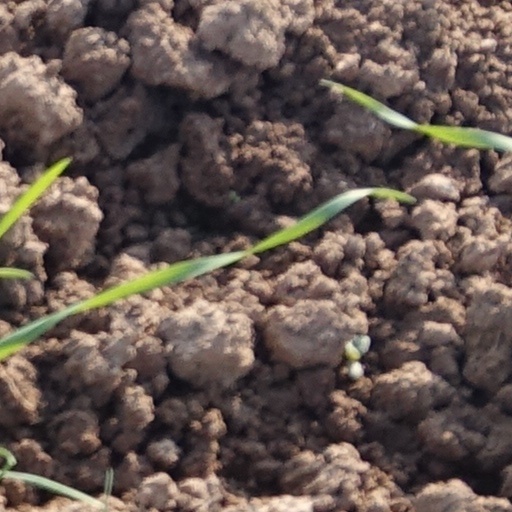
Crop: wheat